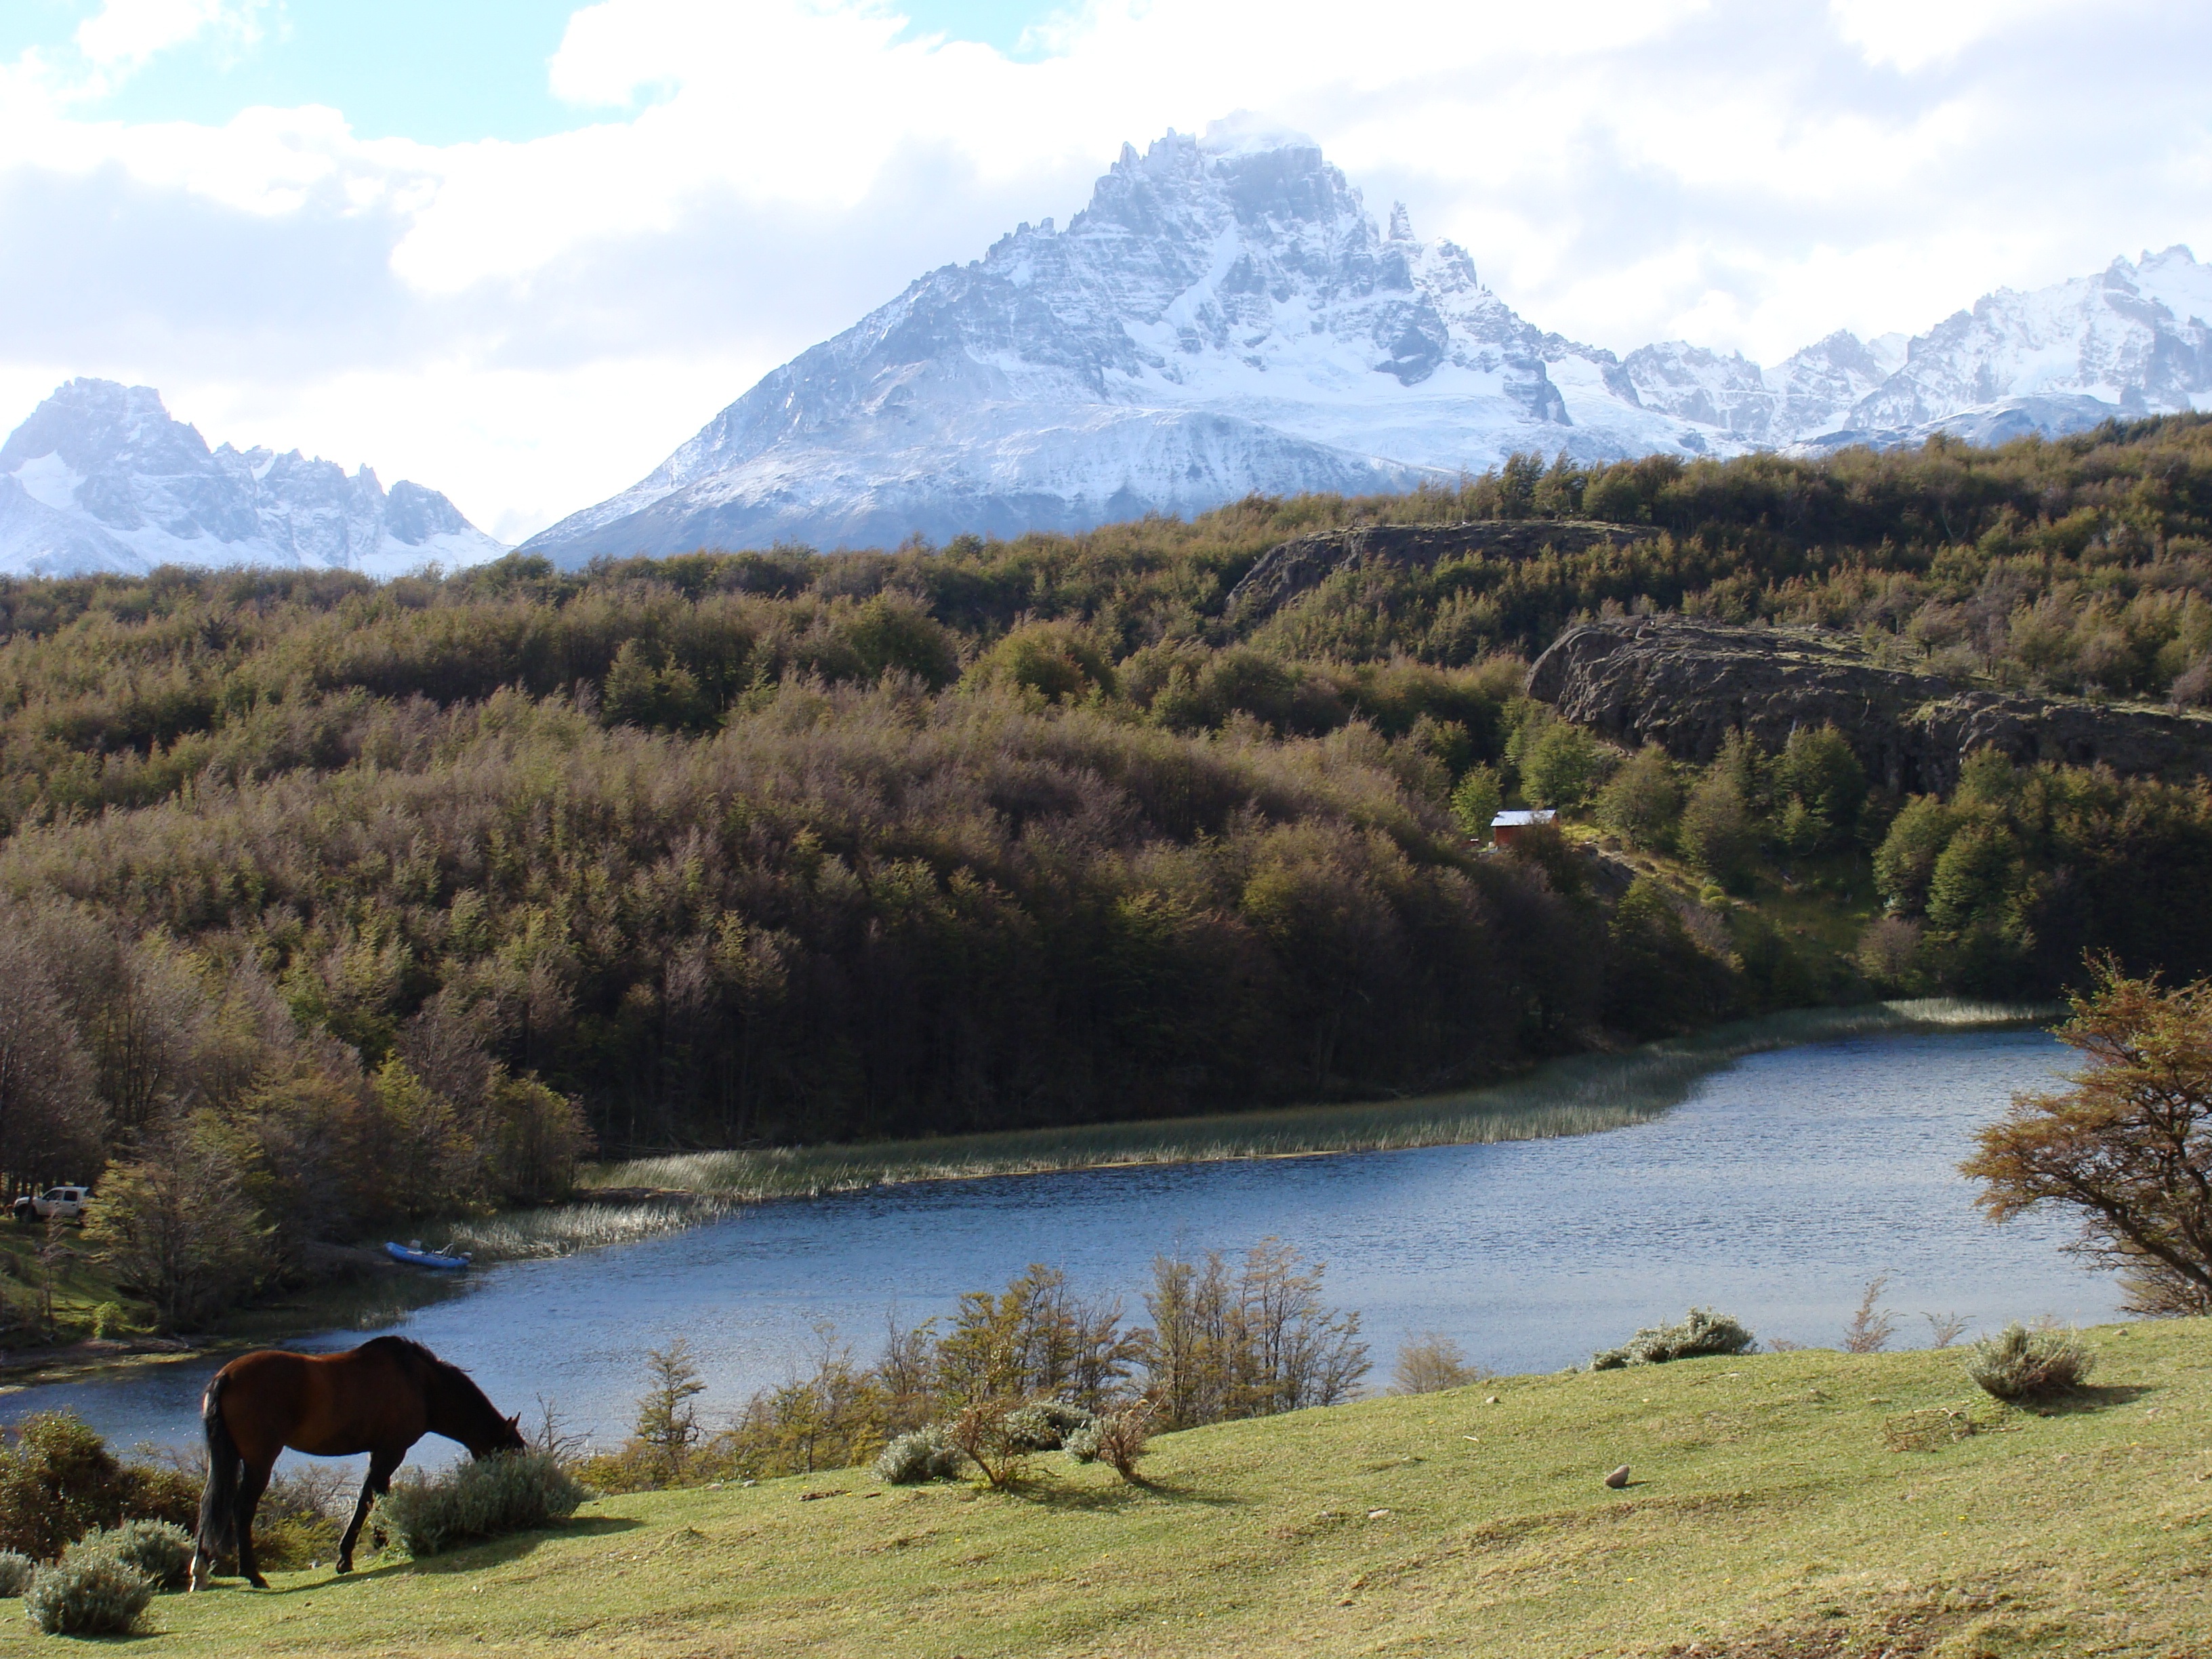
landscape, water, wilderness, walking, mountain, meadow, hill, lake, adventure, river, valley, mountain range, reservoir, highland, national park, mountains, plateau, fell, loch, rural area, tarn, southern chile, mountainous landforms